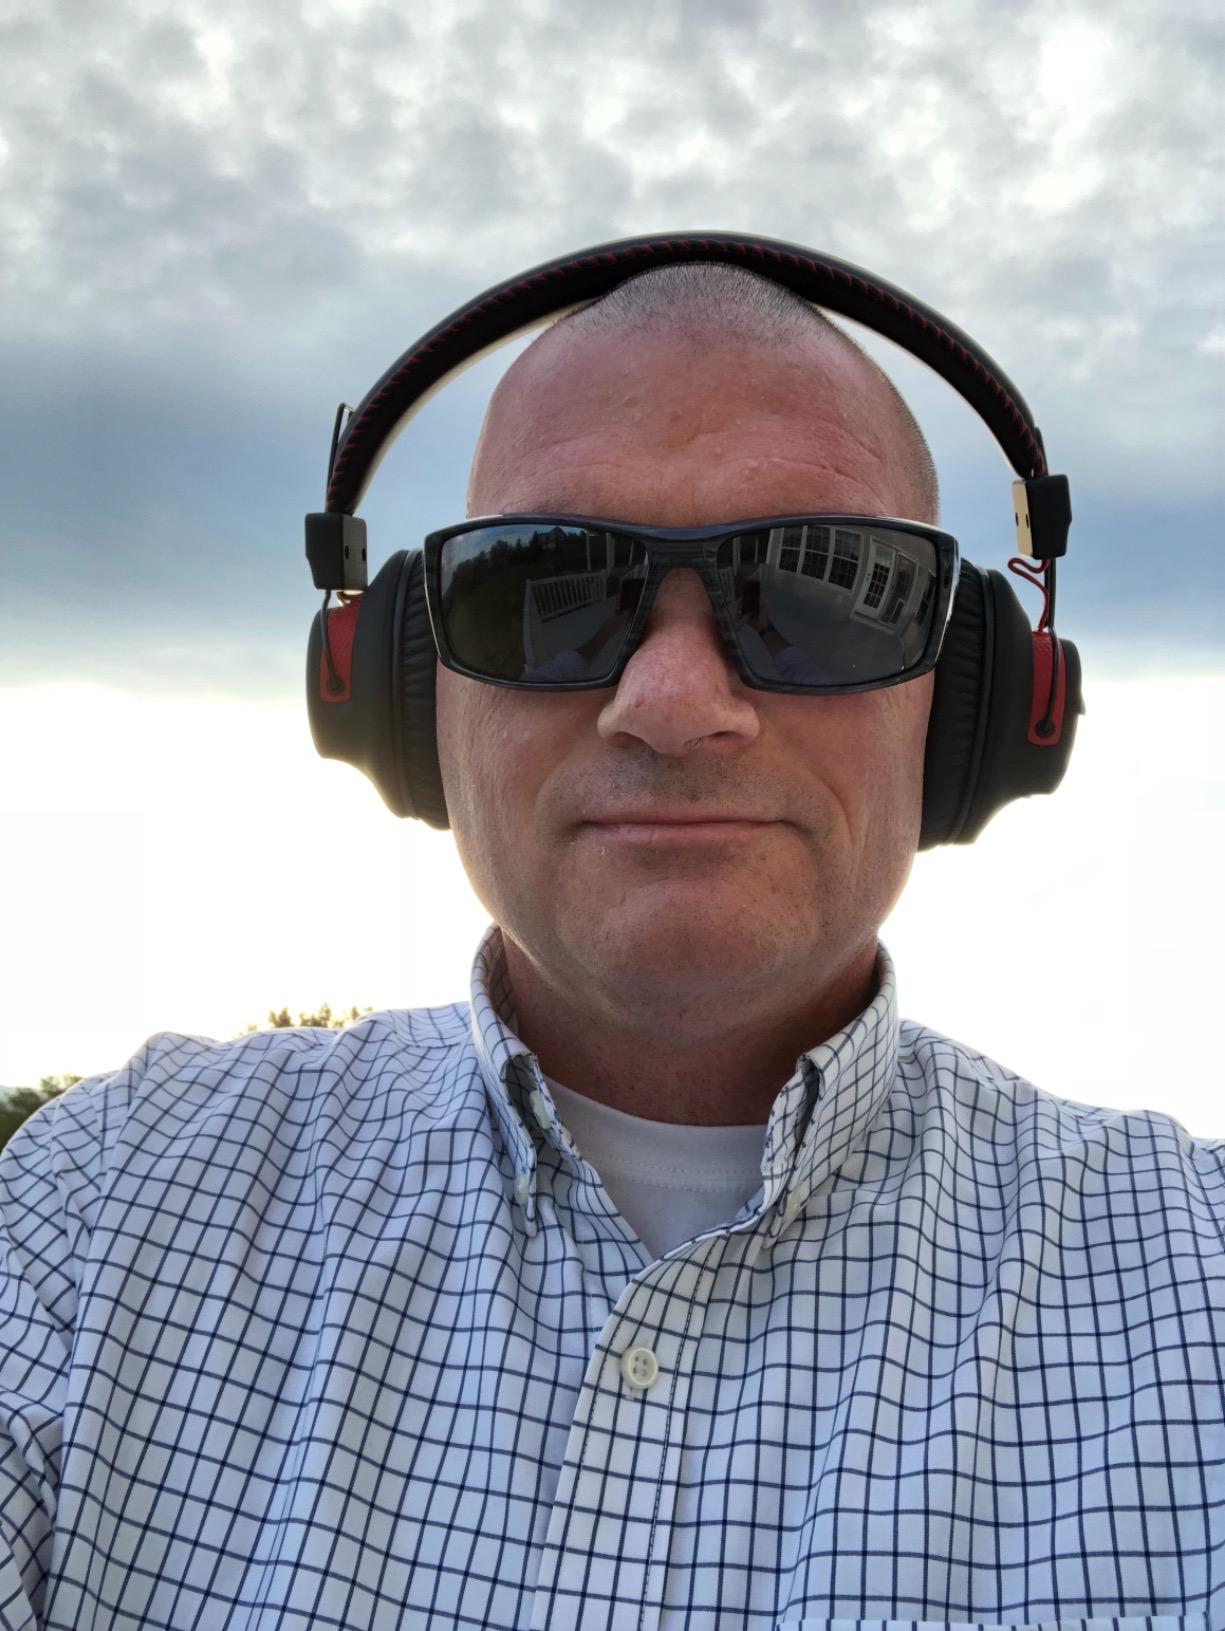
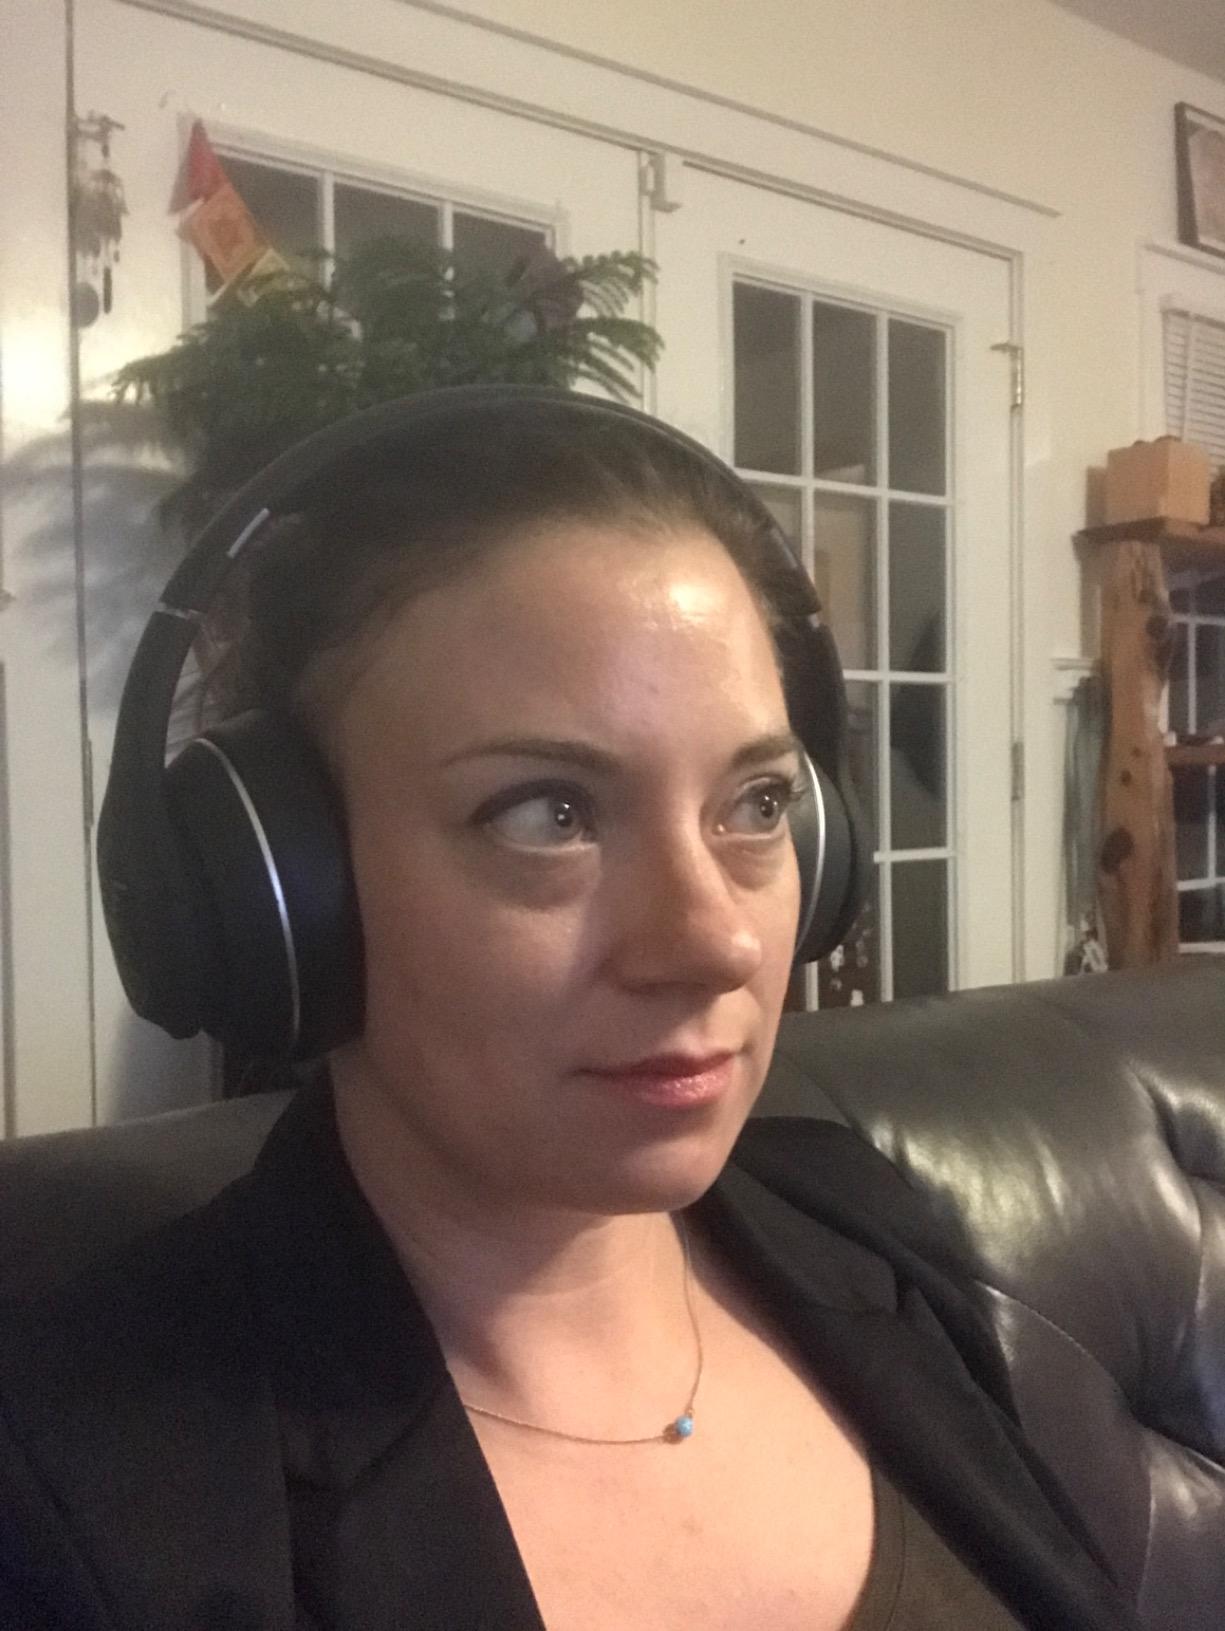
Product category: headphones
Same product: no